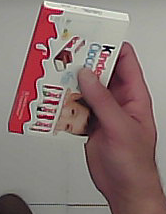
Product: kinder_chocolate